Apple keyboards

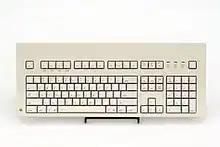
Apple Extended Keyboard

This was the first Apple keyboard to use the new Apple Desktop Bus (ADB) connector first seen on the Apple IIGS. Designed to be compatible with both the Macintosh and Apple product lines, it was the first to combine both the Macintosh command key and Apple II "open" Apple key legends. It was also the first Macintosh-compatible keyboard from Apple to have either an Escape key or a Control key, both already present on Apple II keyboards.